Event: Nepal Earthquake
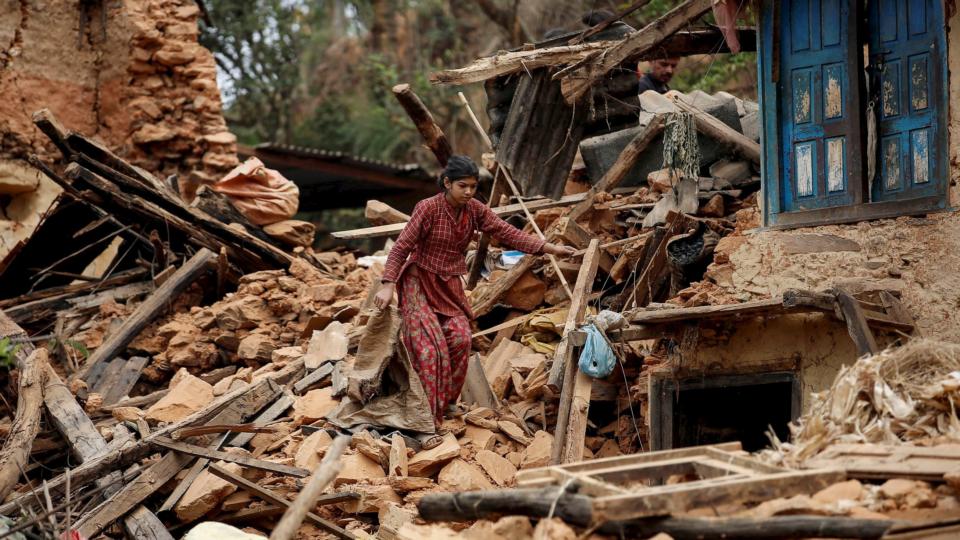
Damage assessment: damage